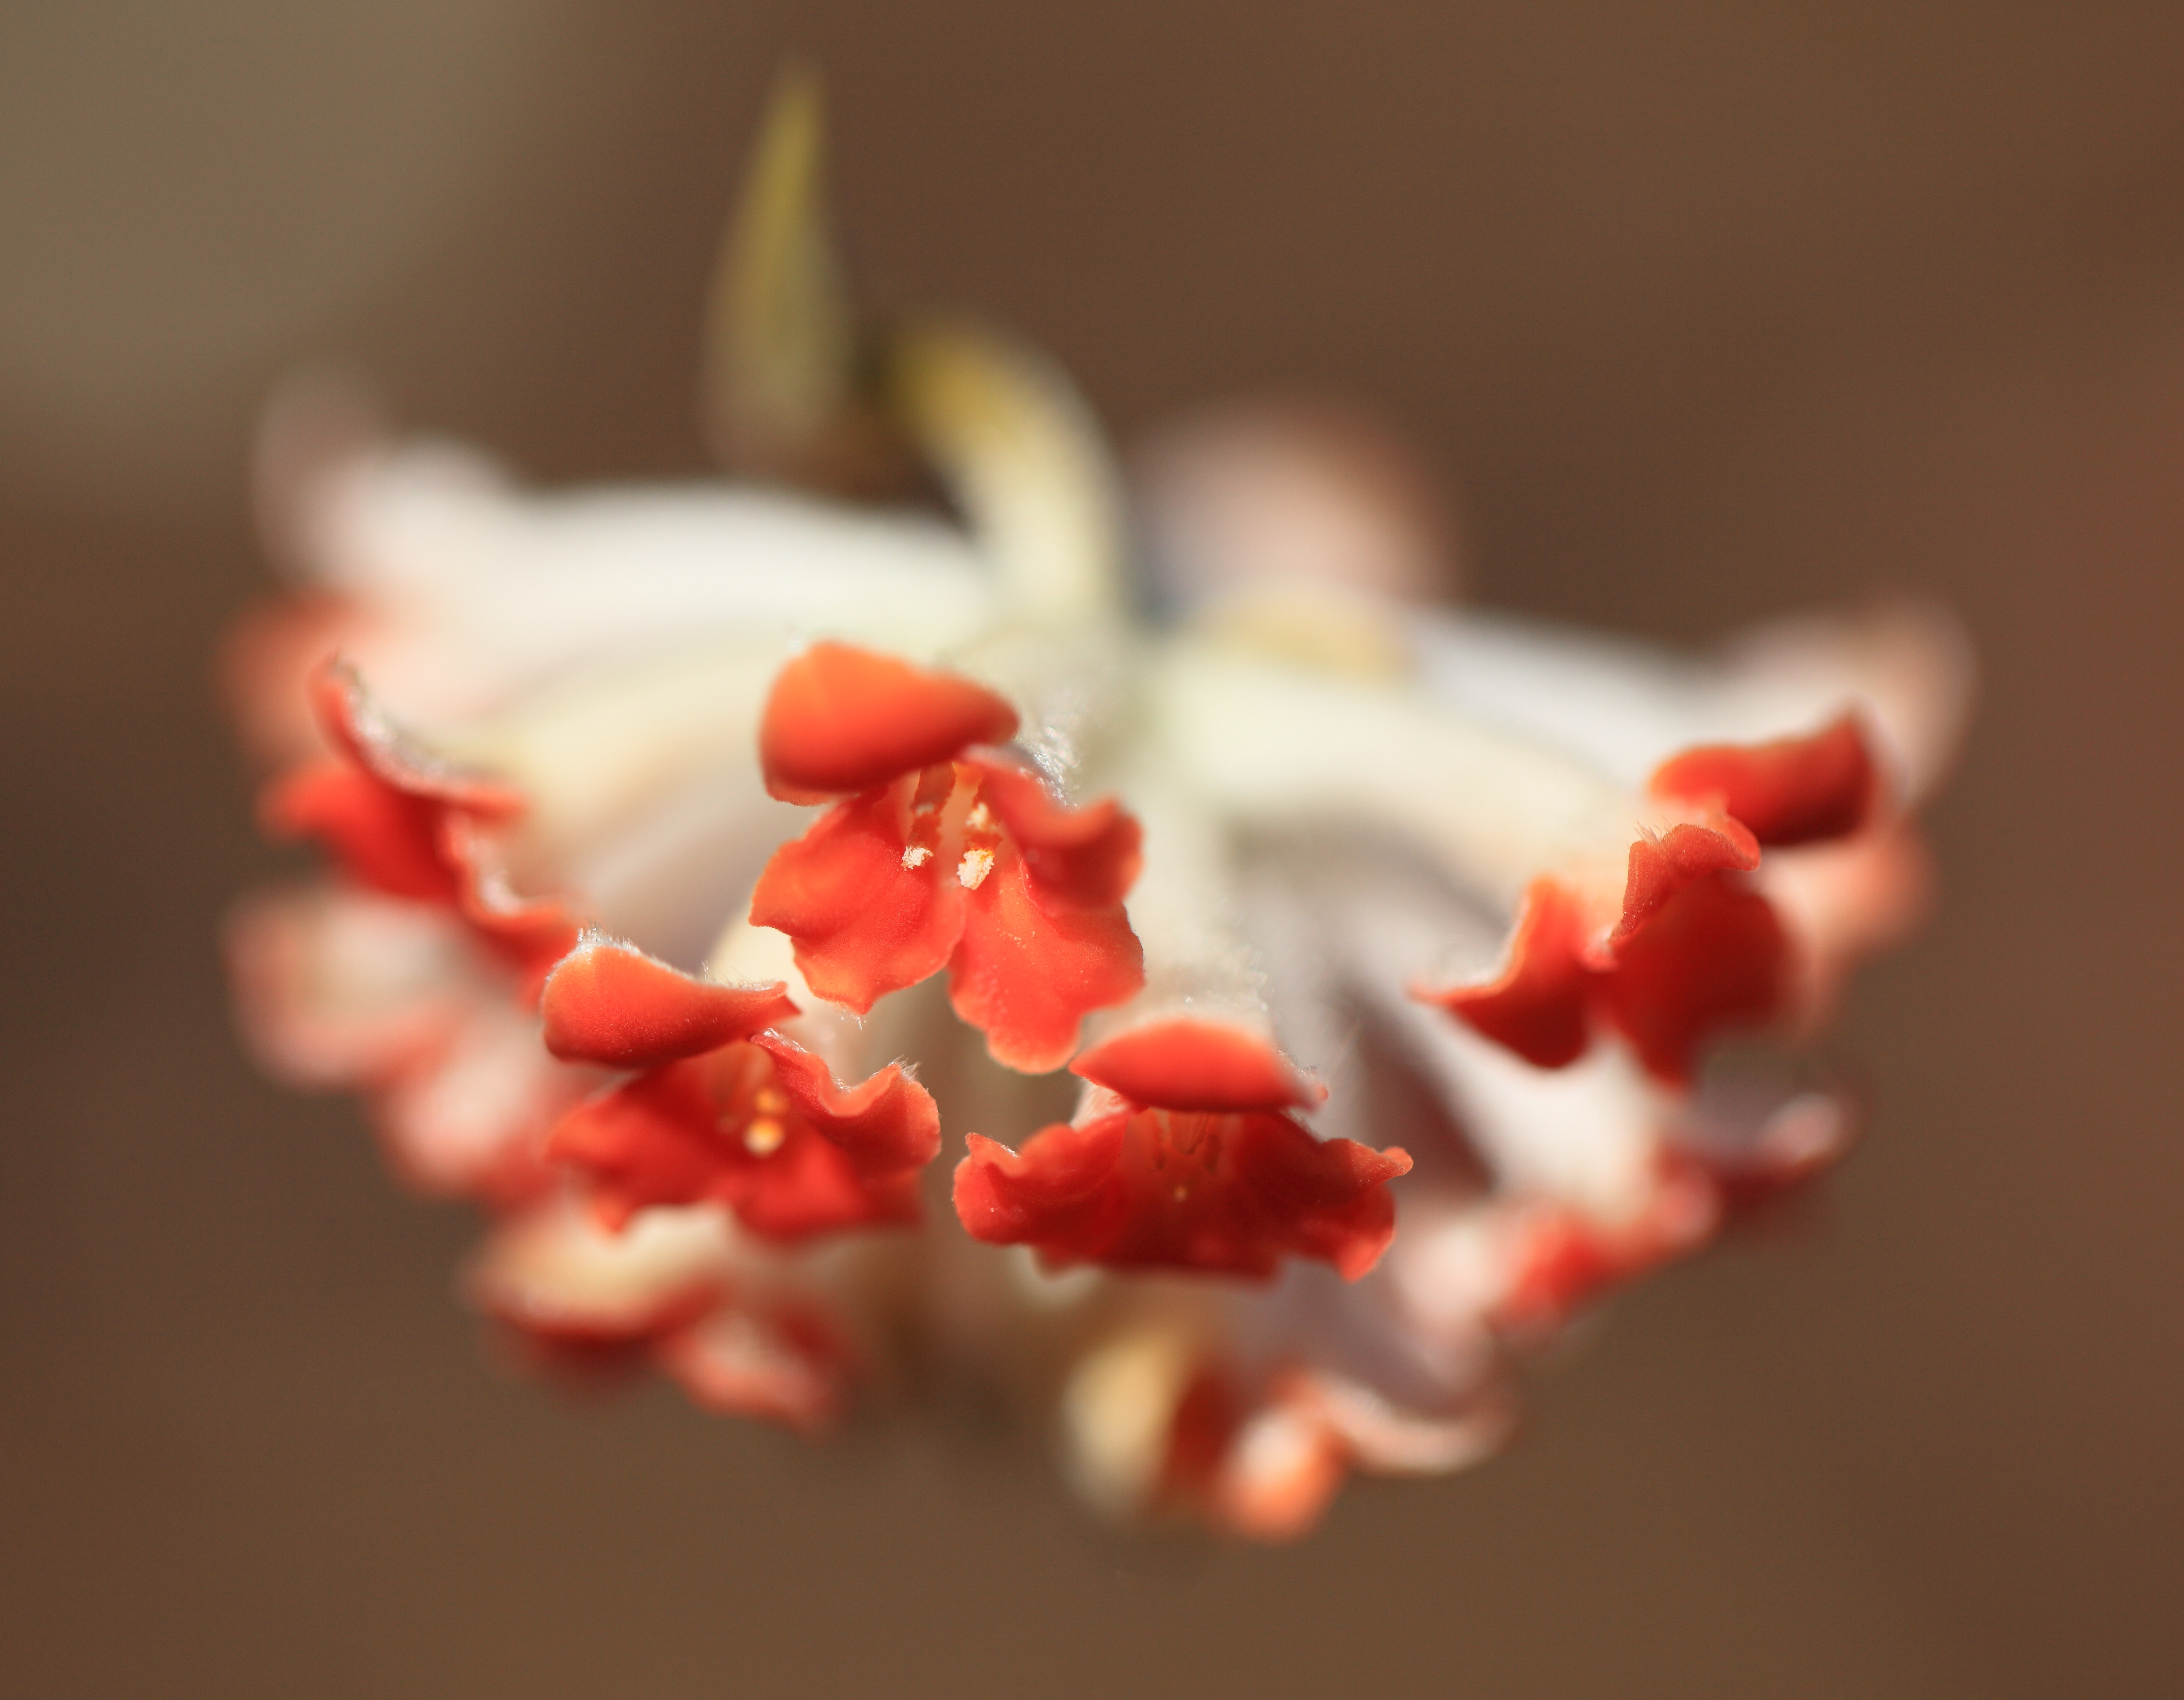
hand, branch, blossom, plant, photography, fruit, leaf, flower, petal, food, high, red, produce, color, flora, close up, 5d, hires, markii, hi, res, resolution, saitama, kawaguchi, taxonomybinomial, edgeworthiachrysantha, edgeworthia, chrysantha, akabana, orientalpaperbush, macro photography